Biotherm

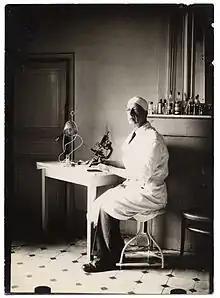
Jos Jullien in his laboratory, 1940.

In the years 1940-50, Dr. Jos Jullien, from Joyeuse in Ardeche (France), noticed the presence of a particular substance on the surface of the thermal waters of Molitg-les-Bains. This substance is composed of thermal plankton. With Jeanine Marissal, he worked on the potentials of this substance that could be integrated towards creating a cosmetic formula. Biotherm was born from this work in 1952, under the leadership of Adrien Barthélémy, owner of the Molitg-les-Bains springs. In 1952, Biotherm launched 3 products: La Crème Triple-Usage, Biotherm Cure and Biomains. Biomains, a hand moisturizing cream, is still on the market today.